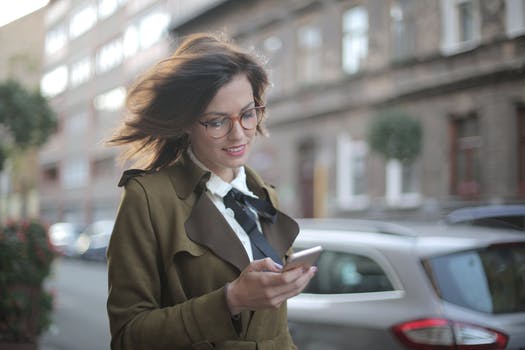
Label: No Watermark